Sharon Slann

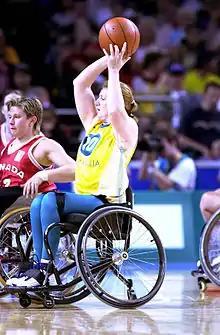
Slann with the ball during 2000 Sydney Paralympic Games match

Sharon Slann (born 12 February 1966 in Clare, South Australia) is a wheelchair basketball player from Australia. She was part of the silver medal-winning Australia women's national wheelchair basketball team at the 2000 Summer Paralympics. She was a member of the Australia team at the 1992 Barcelona Games and 1996 Athens Games. Her classification was 3.0 points at Atlanta and 2.5 points at Sydney Games.